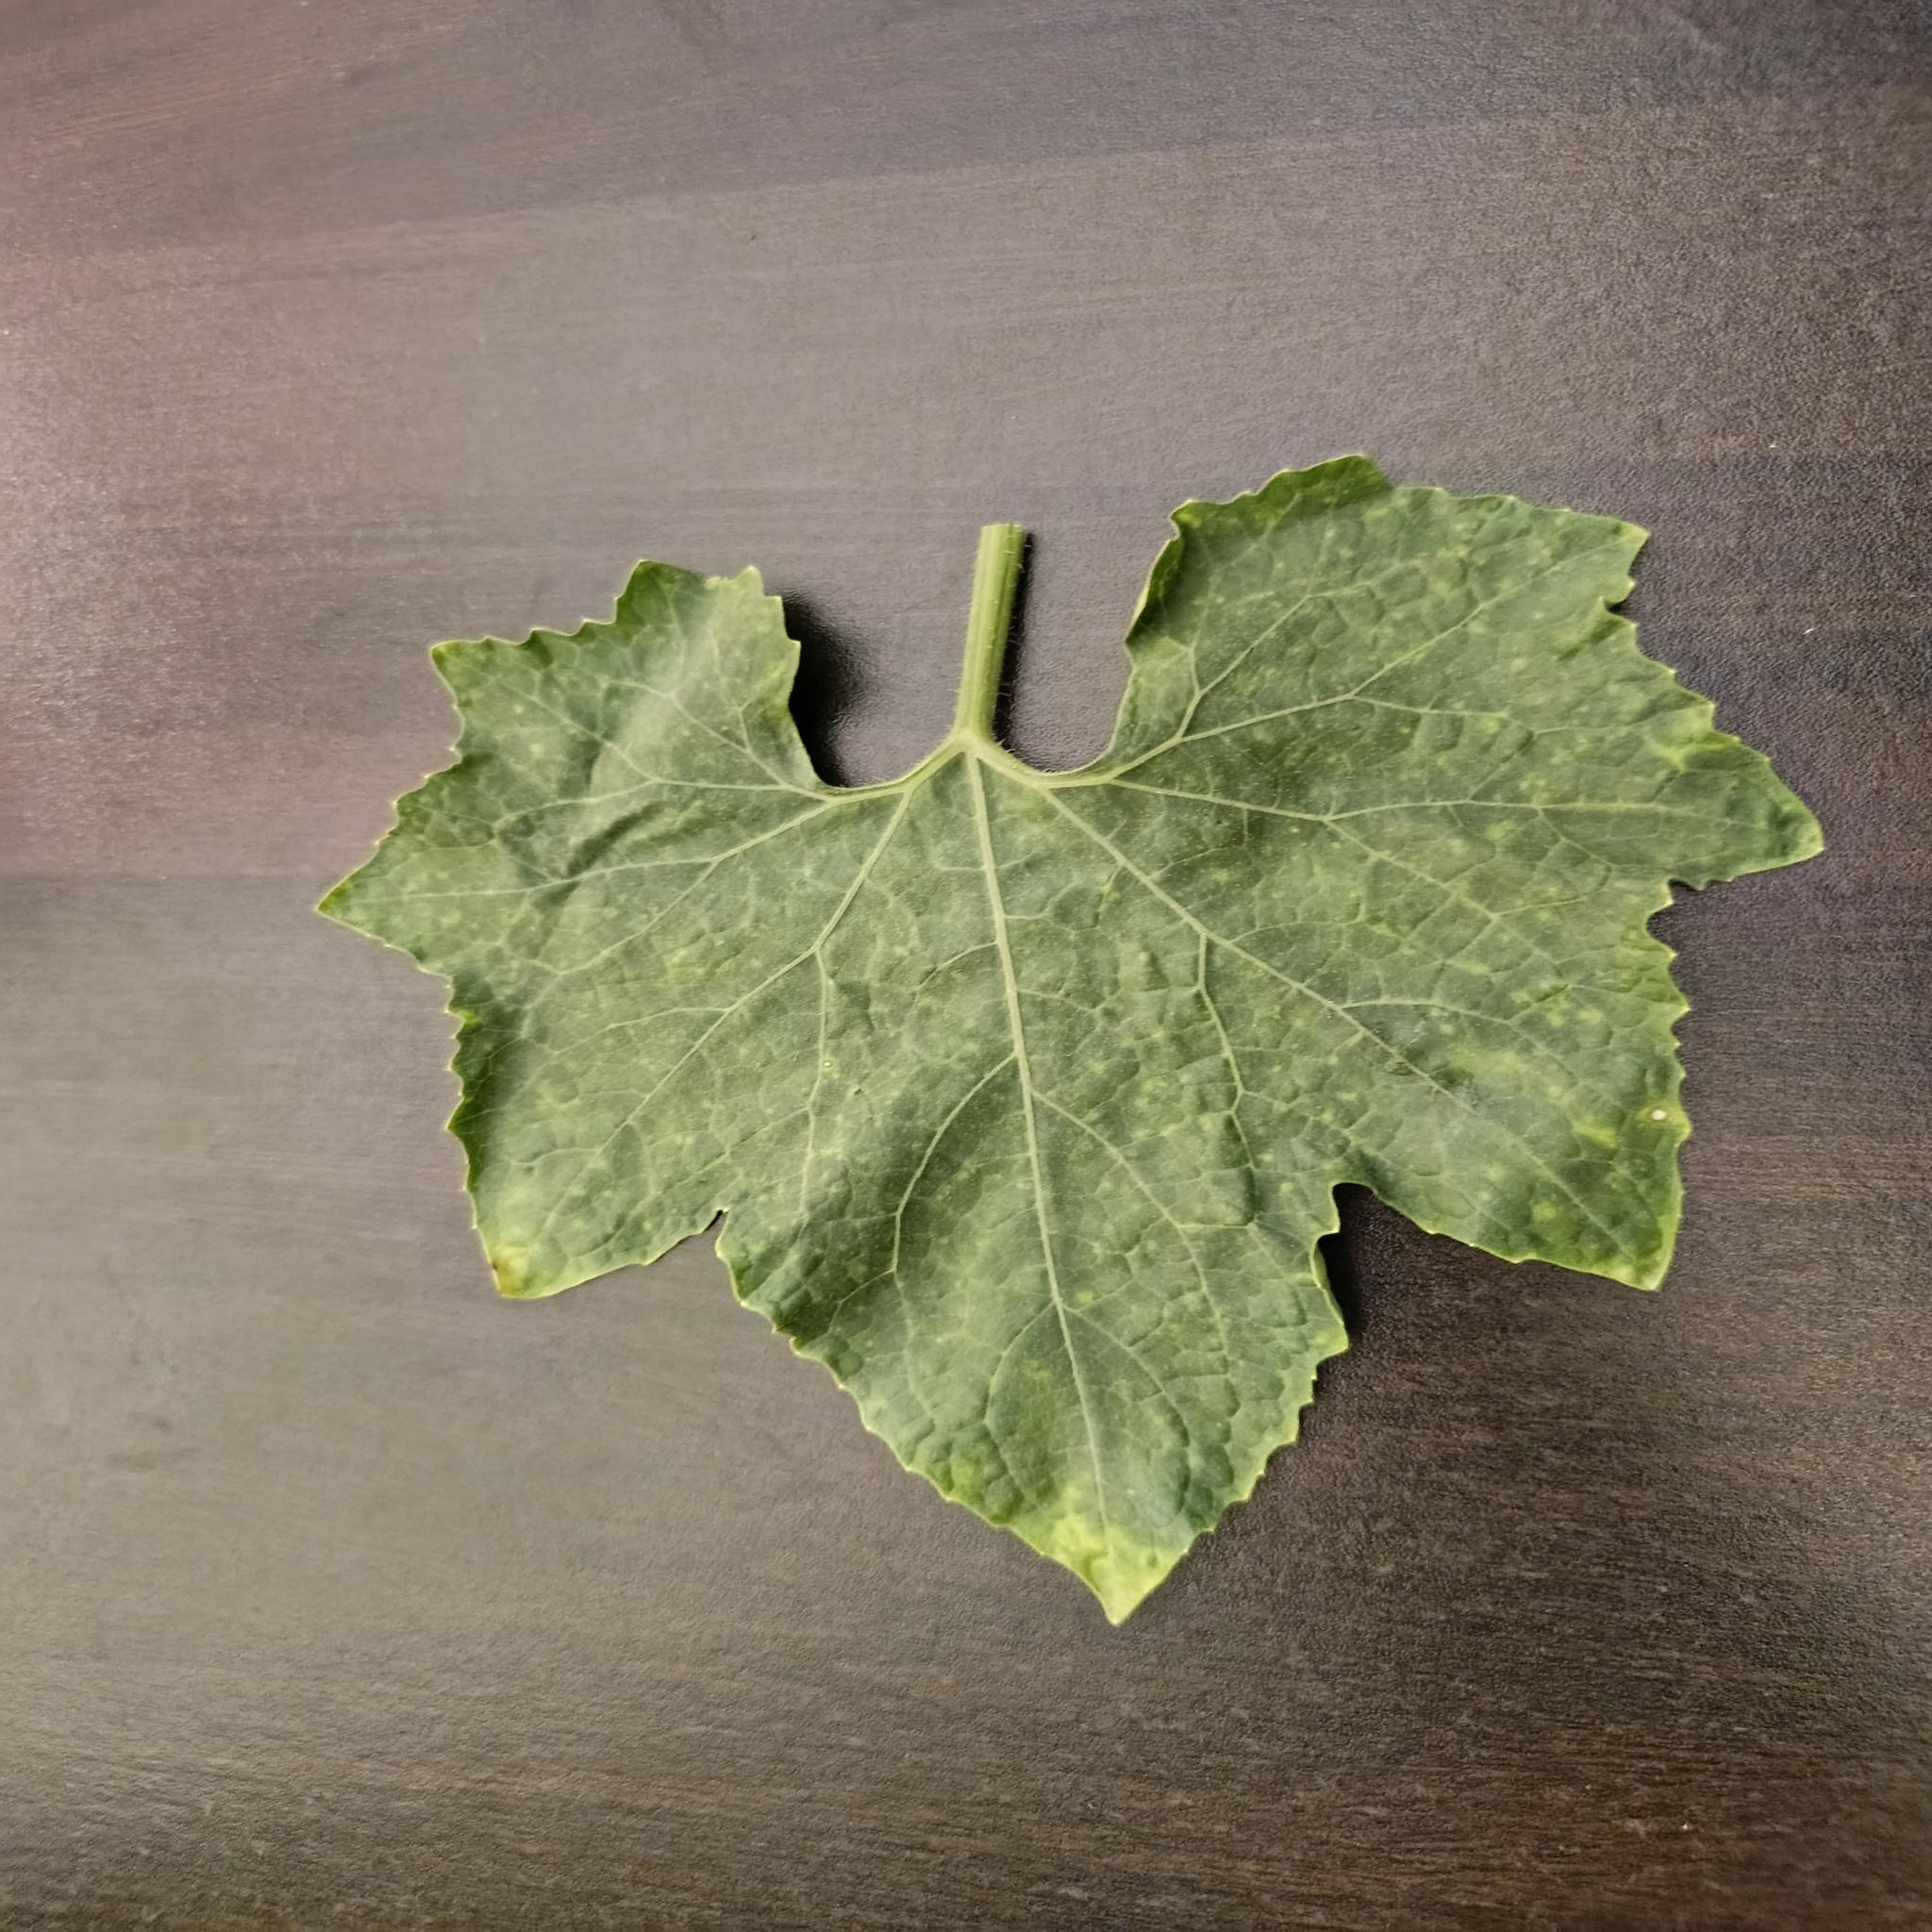
Label: Downy mildew